George Buchan of Kelloe

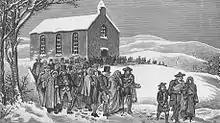
Parishioners walk out of church in protest at the unpopular appointment of a minister in the parish of Marnoch, Strathbogie in 1841

In 1825 Mr Buchan was ordained an elder in the parish church of Edrom. At Kelloe House evangelical clergymen of all denominations were frequent and honoured guests; and full advantage was taken of their presence to have meetings for prayer and preaching of the gospel in a large apartment within the house, and at various points on the estate. Among Buchan's attached friends and correspondents, were Hannah More, Mr Wilberforce, Dr Chalmers, and Dr Gordon.